Robert Hancock (engraver)

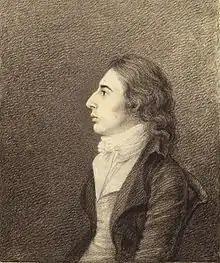
Robert Southey, 1798 drawing by Robert Hancock

Hancock on the transfer-printed Worcester porcelain uses the signature "R.H", "R.H.fecit", "R.Hancock fecit Worcester", "R. Hancock" (or just Hancock) "fecit", and other variations. The mark of Richard Holdship of the Worcester works was an anchor rebus, and the two marks sometimes occur together on the same piece of porcelain. Hancock's work often involved garden-scenes, milkmaid-scenes, and figures and half-lengths (especially of Frederick the Great).